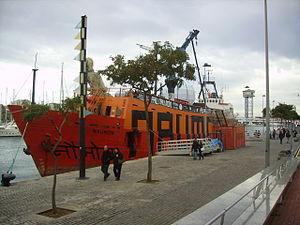
Le théâtre itinérant, ou théâtre ambulant, est une forme de théâtre qui procède à des tournées quotidiennes de plusieurs villes ou villages, ou pays.
La Fura dels Baus est une troupe de spectacle catalane née avec le retour de la démocratie en Espagne, et composée à l’origine de dix personnes.